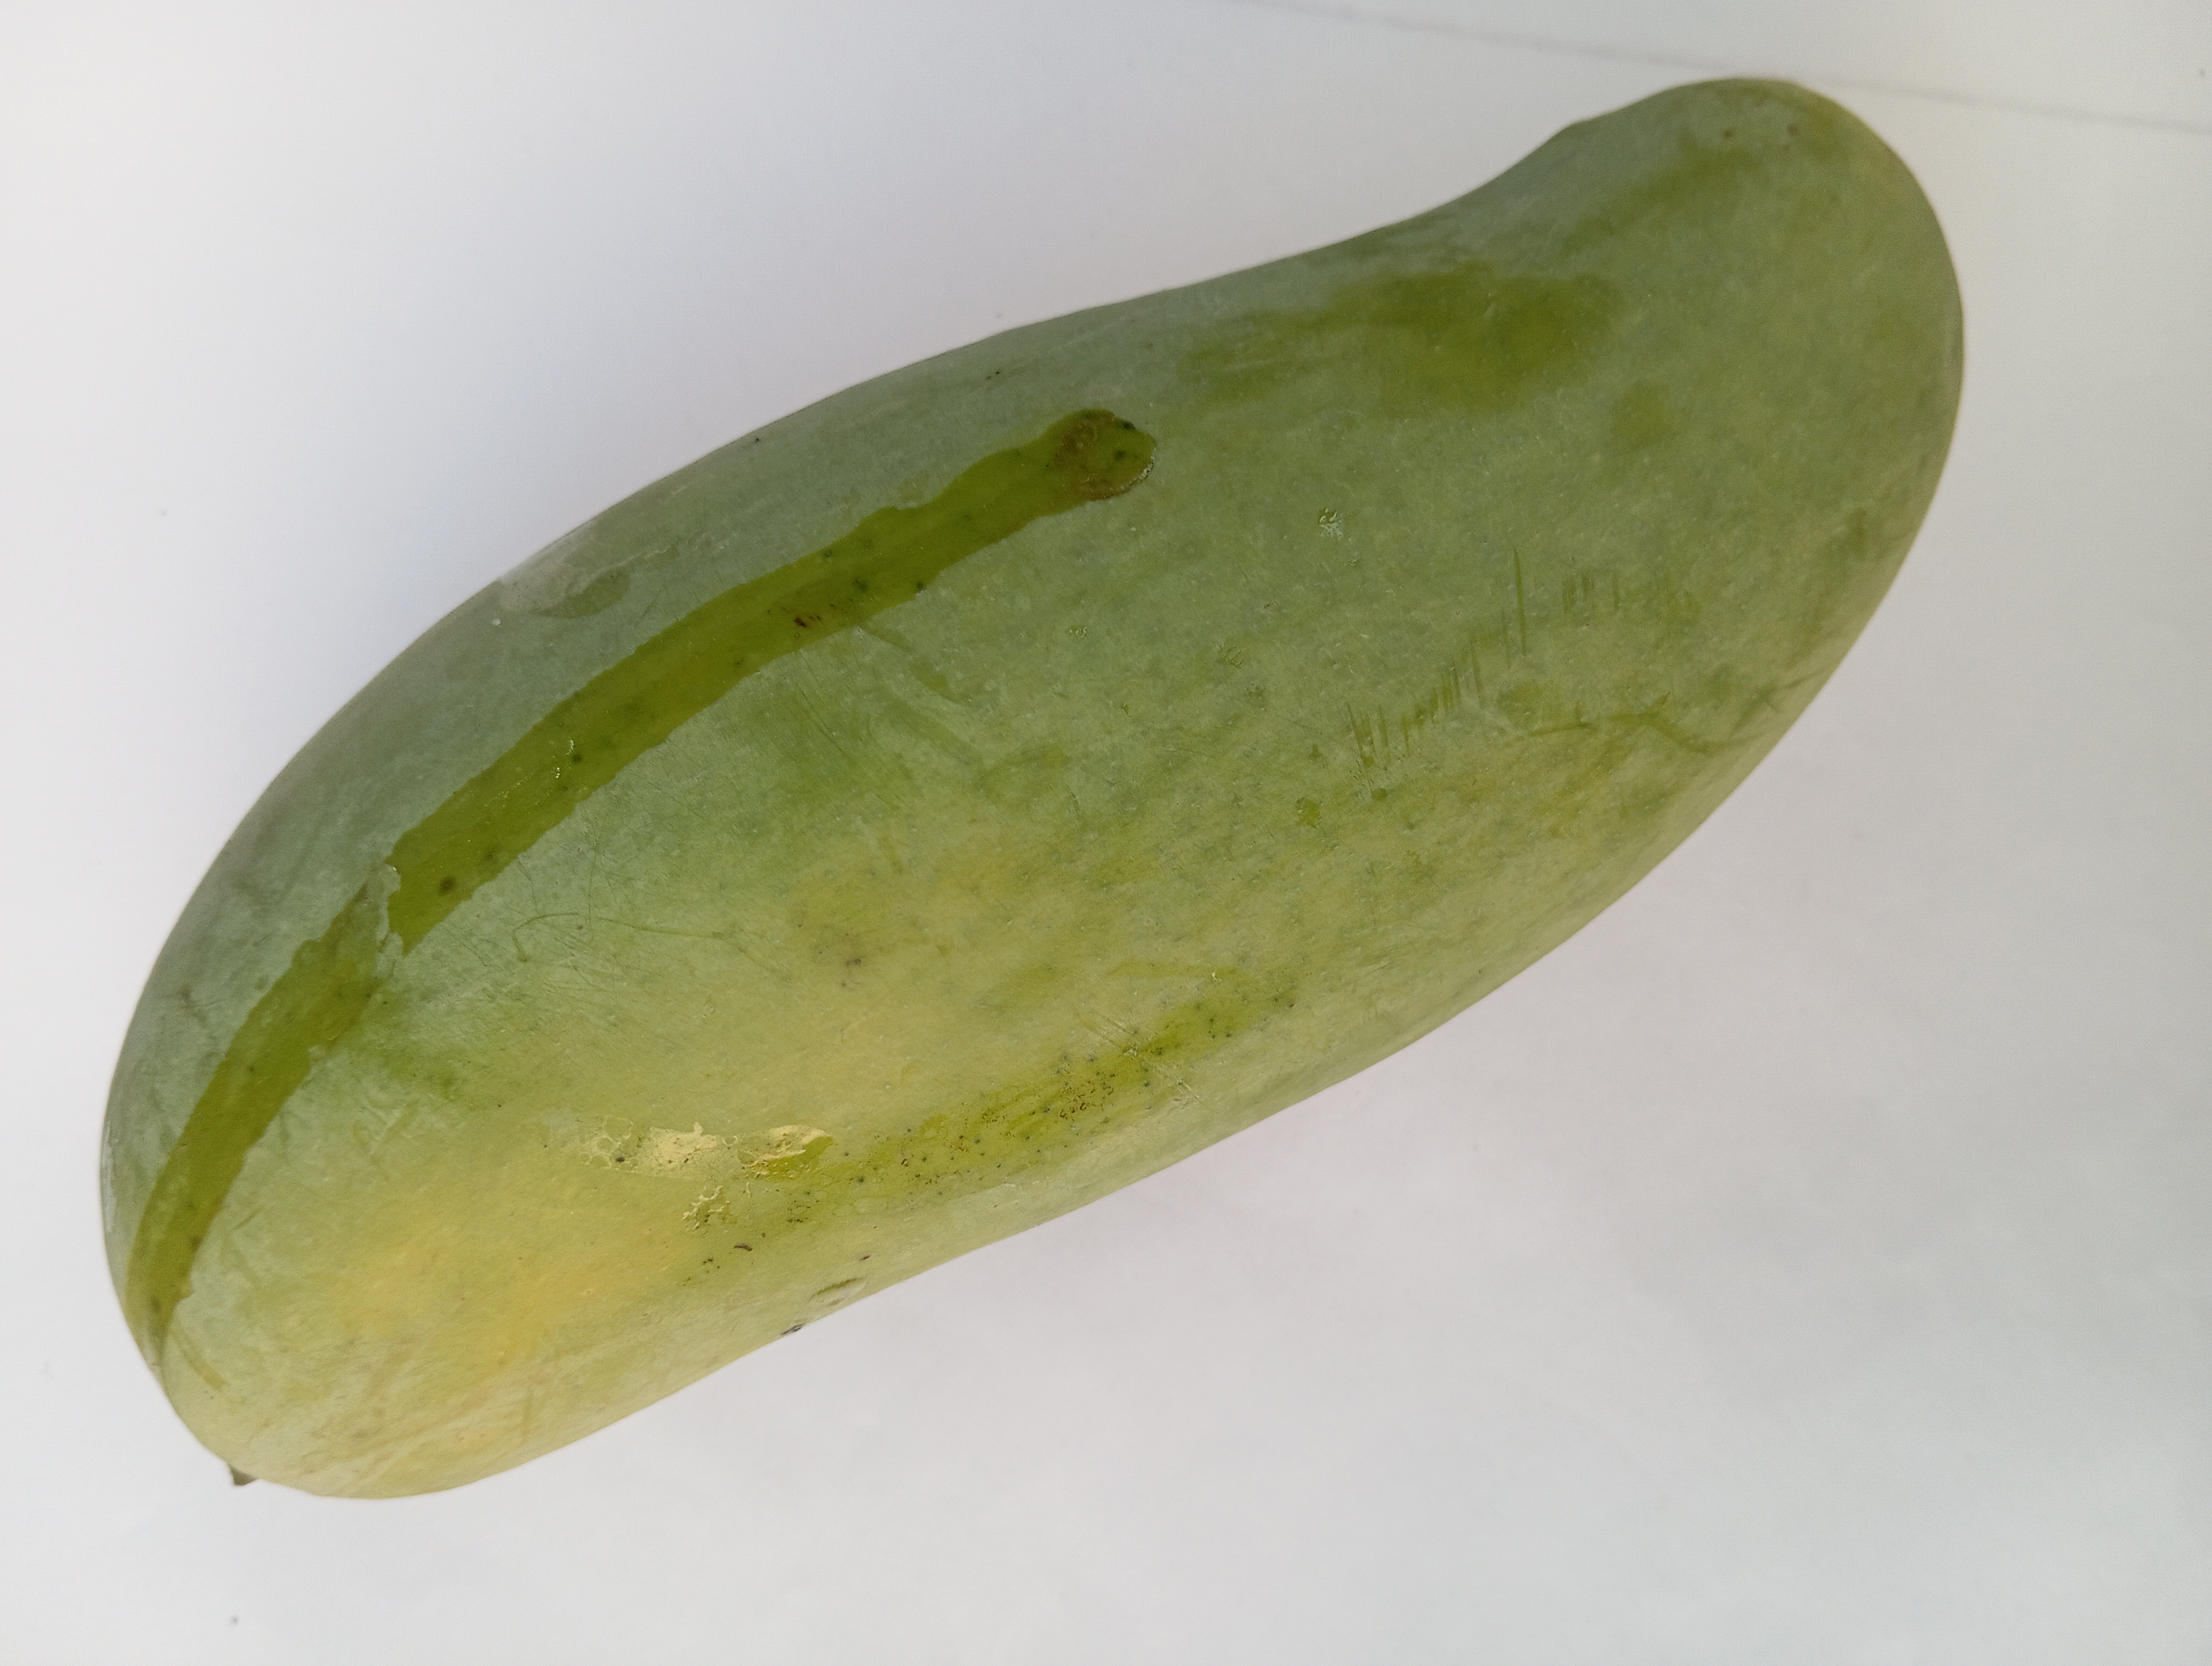
Mango variety: Banana